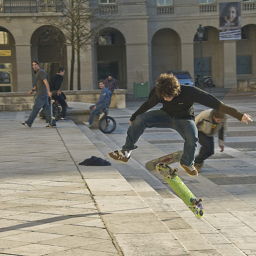
A man riding a skateboard through the air.
A guy is jumping a set of steps on a skateboard
A bunch of young men riding bikes and skateboards
A person performing a skateboarding trick on steps near a public building.
Young men are skating and riding bikes near a small flight of stairs.